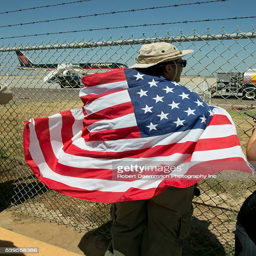
boxer with a flag draped over his shoulders as politician leaves a city in his personal aircraft after quick visit